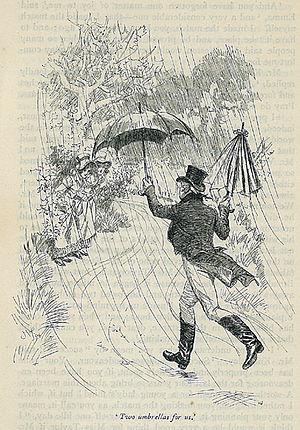
Illustration pour l'édition d'""Emma"" de Jane Austen chez Macmillan. Tome 1, chapitre 1. Emma se souvient que, quatre ans plus tôt, lorsque Mr Weston a galamment apporté deux parapluies pour elle et Miss Taylord, surprise par une averse, elle a planifié leur mariage